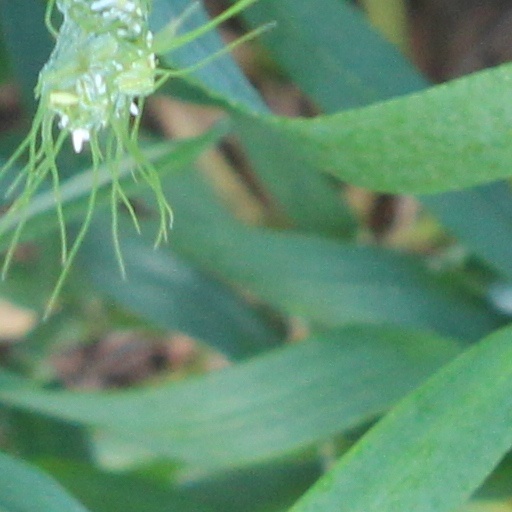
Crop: wheat